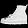
Label: Ankle boot